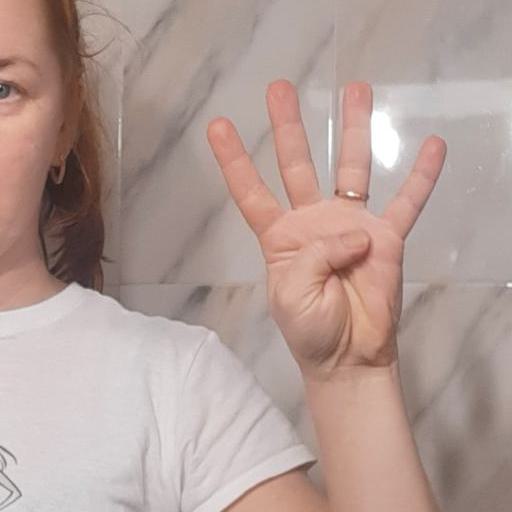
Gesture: four